Siegmund Lubin

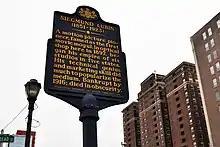
Siegmund Lubin Historical Marker at 21 S. 8th St. in Philadelphia

He died on September 11, 1923, at his home in Ventnor, New Jersey. He was buried on September 14, 1923.